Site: brandenburg
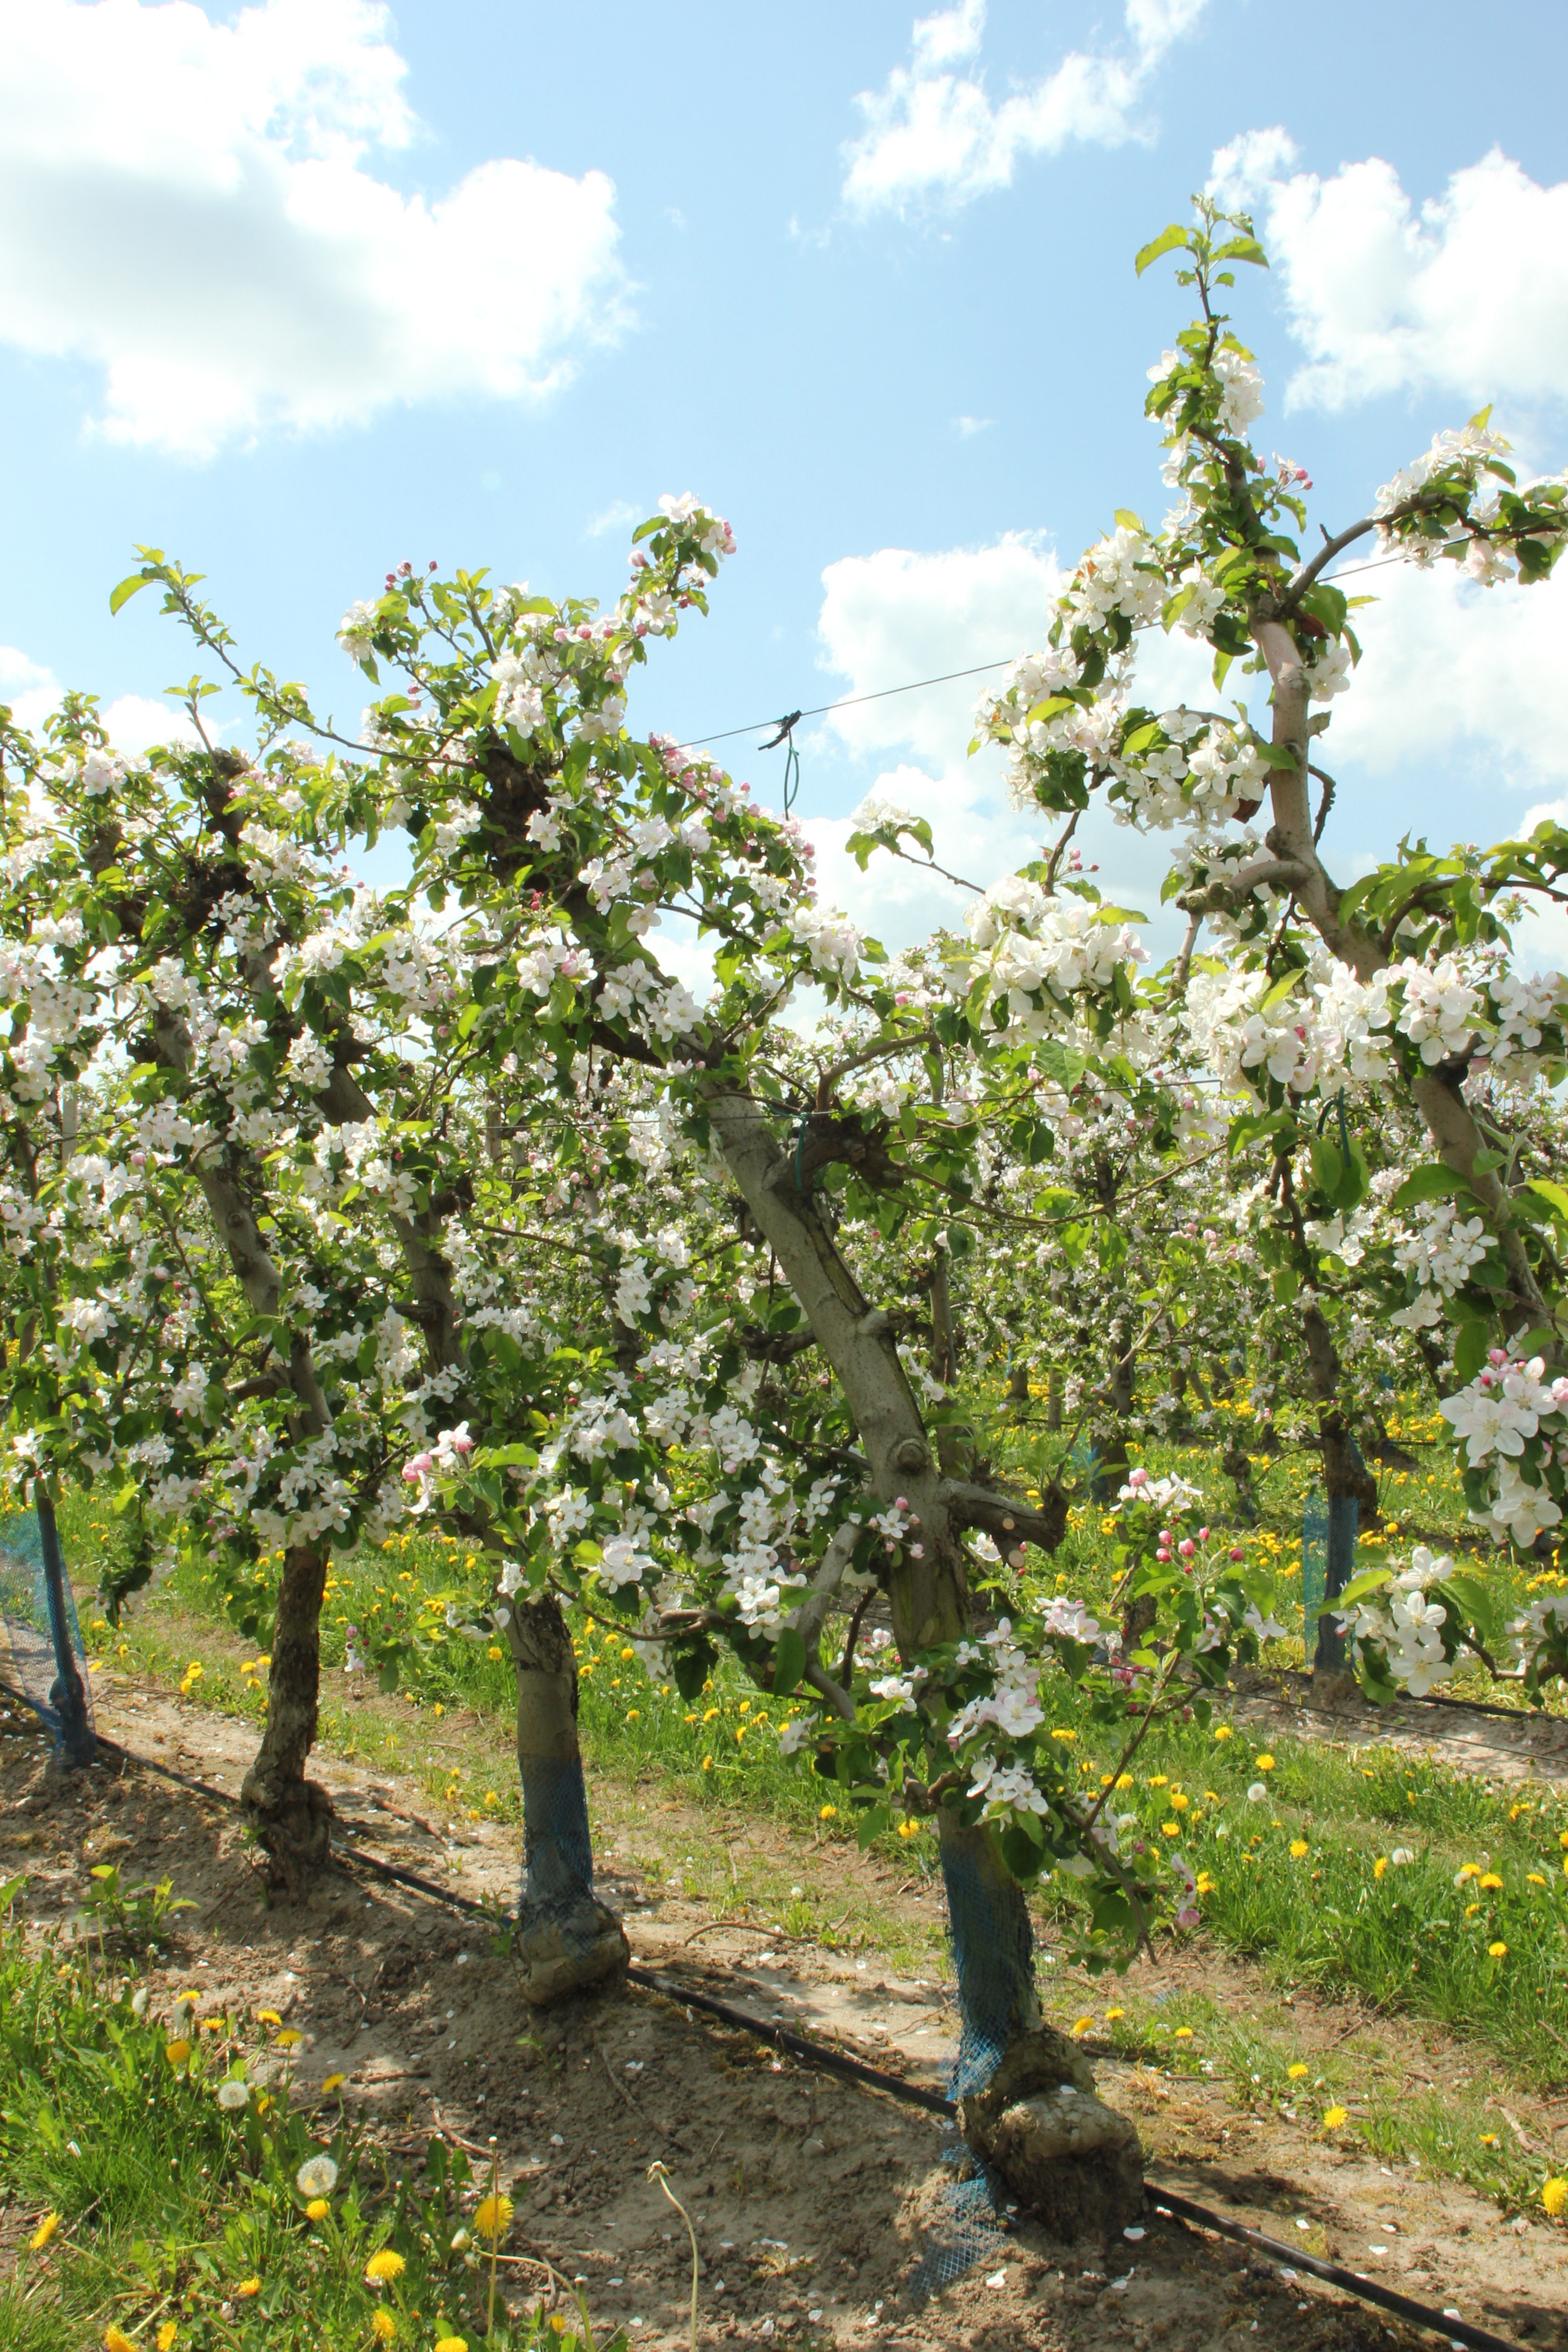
Growth stage (BBCH 65): Flowering